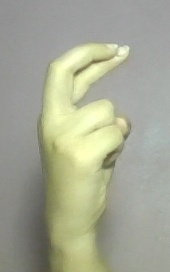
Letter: zay